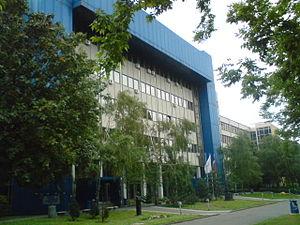
L'université de Novi Sad est une université partiellement décentralisée dont le centre est situé à Novi Sad, en Serbie, dans la province autonome de Voïvodine. Dans sa structure actuelle, elle a été créée en 1960 et, en 2016, elle est dirigée par le recteur Dušan Nikolić.
Liman est un quartier de Novi Sad, la capitale de la province autonome de Voïvodine, en Serbie.